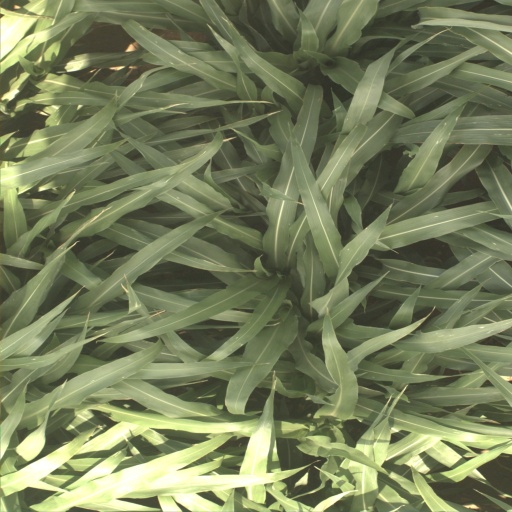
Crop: sorghum